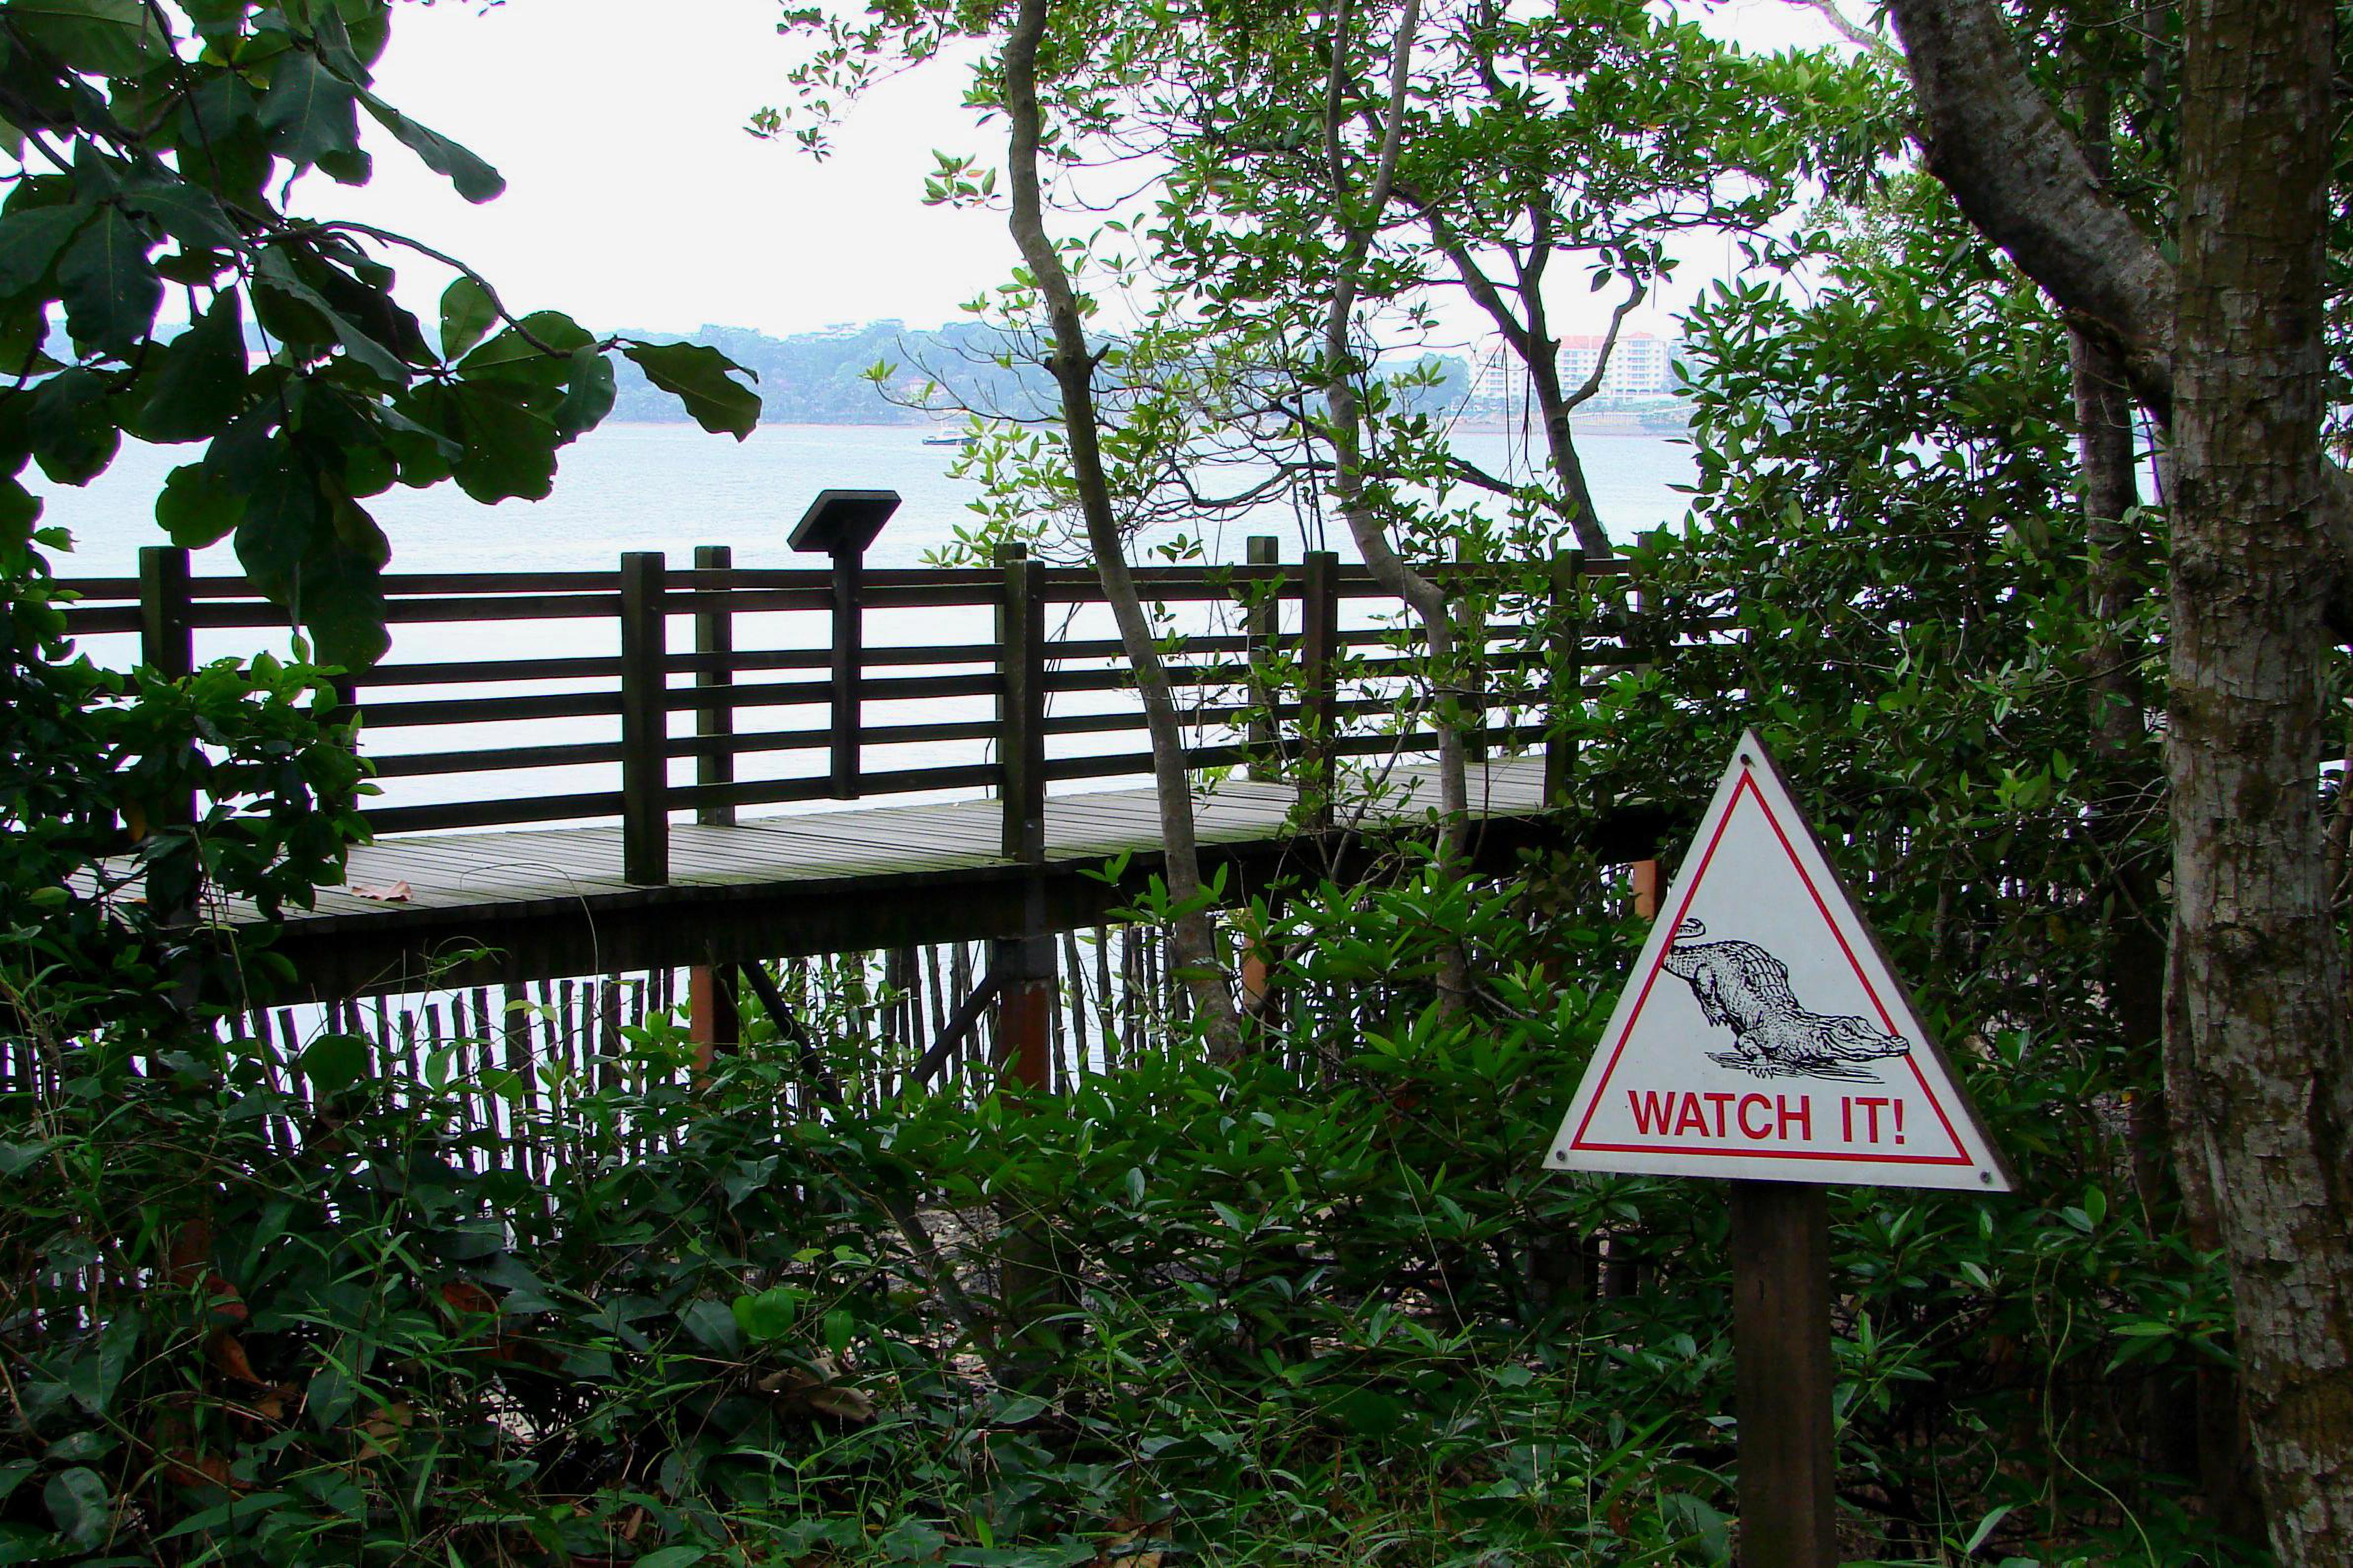
crocodile, warning, caution, wildlife, wetland, sidewalk, trail, sungei buloh, singapore, nature reserve, vegetation, natural landscape, tree, botany, sign, signage, grass, jungle, road, plant, rainforest, landscape, state park, guard rail, traffic sign, fence, national park, forest